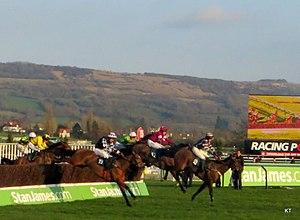
Foxrock est une ville du sud de l'agglomération de Dublin situé dans le Comté de Dun Laoghaire-Rathdown et dans la province de Leinster.